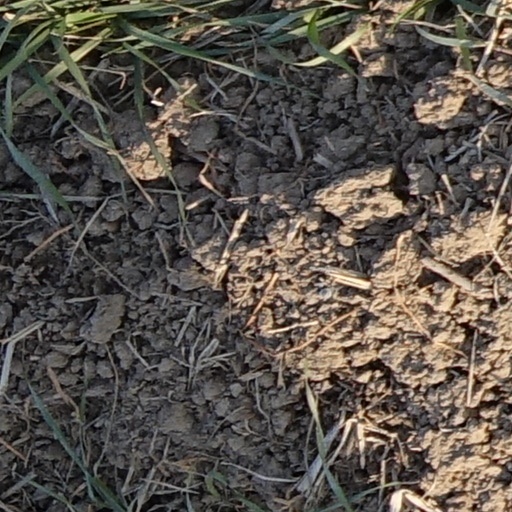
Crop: wheat